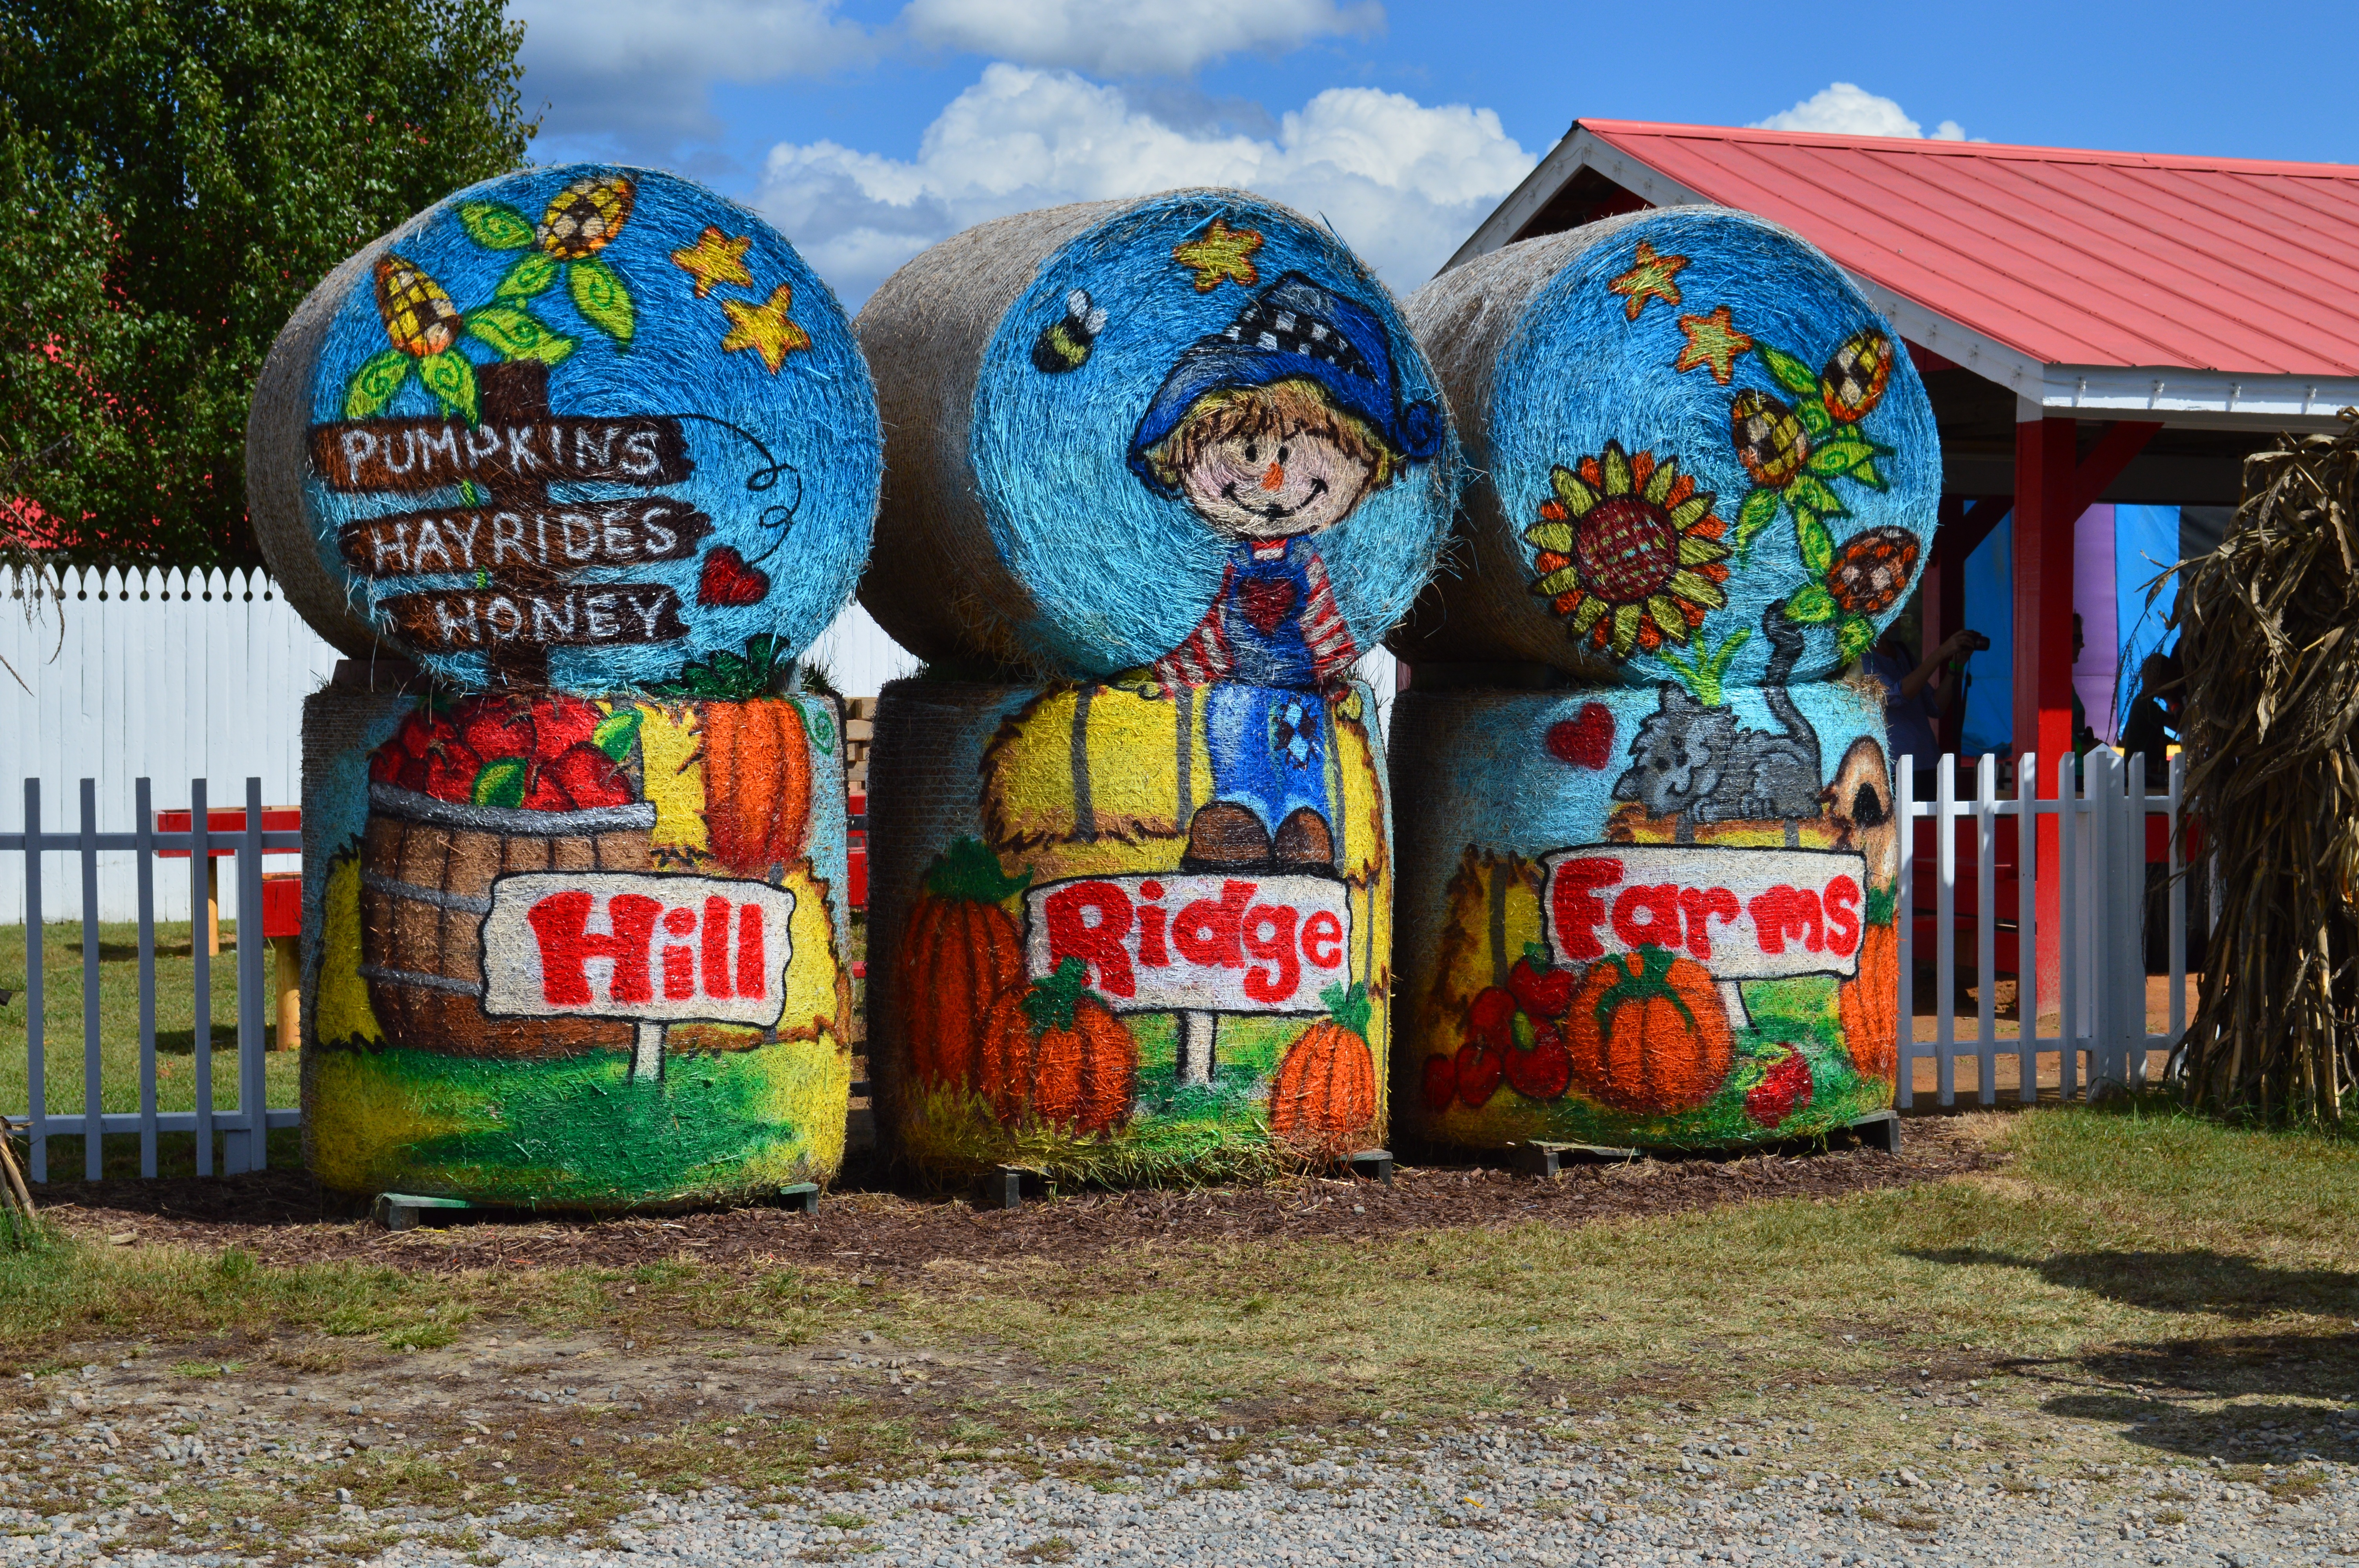
farm, fall, decoration, orange, harvest, color, autumn, pumpkin, holiday, attraction, art, seasonal, october